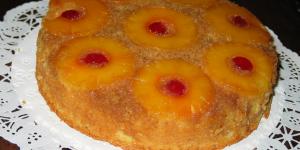
torta de pina facil